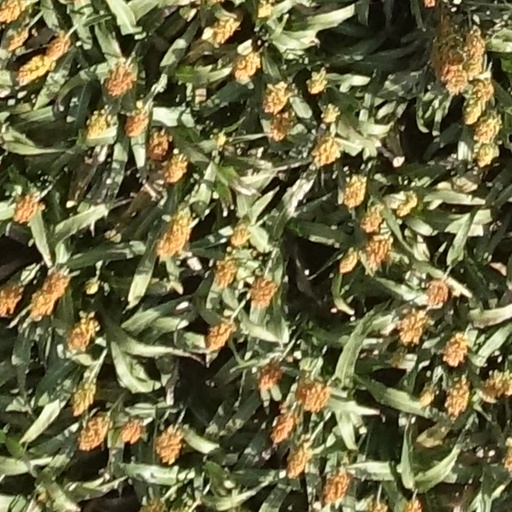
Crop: sorghum